Harran

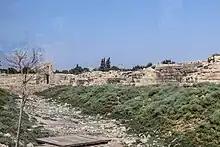
Harran city walls

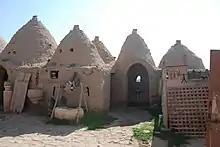
Harranian beehive house

The old town of Harran is still largely surrounded by Harran's ancient city walls. Though they are in generally poor condition, some stretches are well-preserved in good condition and give an idea of how the settlement once looked. The exact date of the current walls and which of the many cultures that have inhabited Harran constructed them is not known. The walls were most likely constructed under either Roman or Byzantine rule. Inscriptions in both Greek and Syriac have been discovered during excavations of parts of the walls.